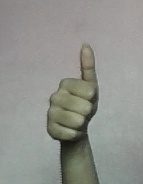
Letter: aleff